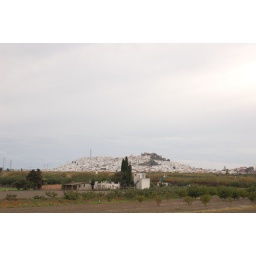
This part of Spain is famous for its old white hill towns. Everything is painted white in these towns.